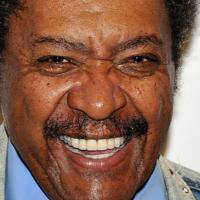
Age group: age 66-80